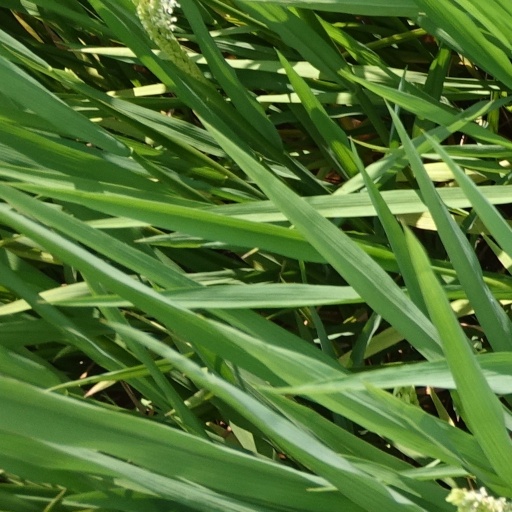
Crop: rice